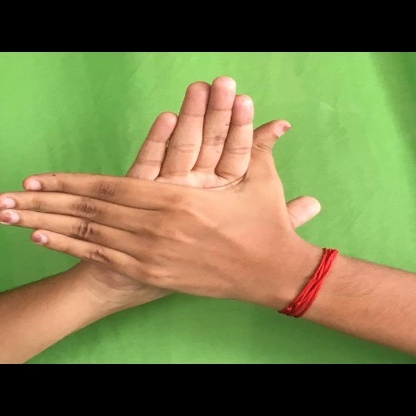
Mudra: Chakra